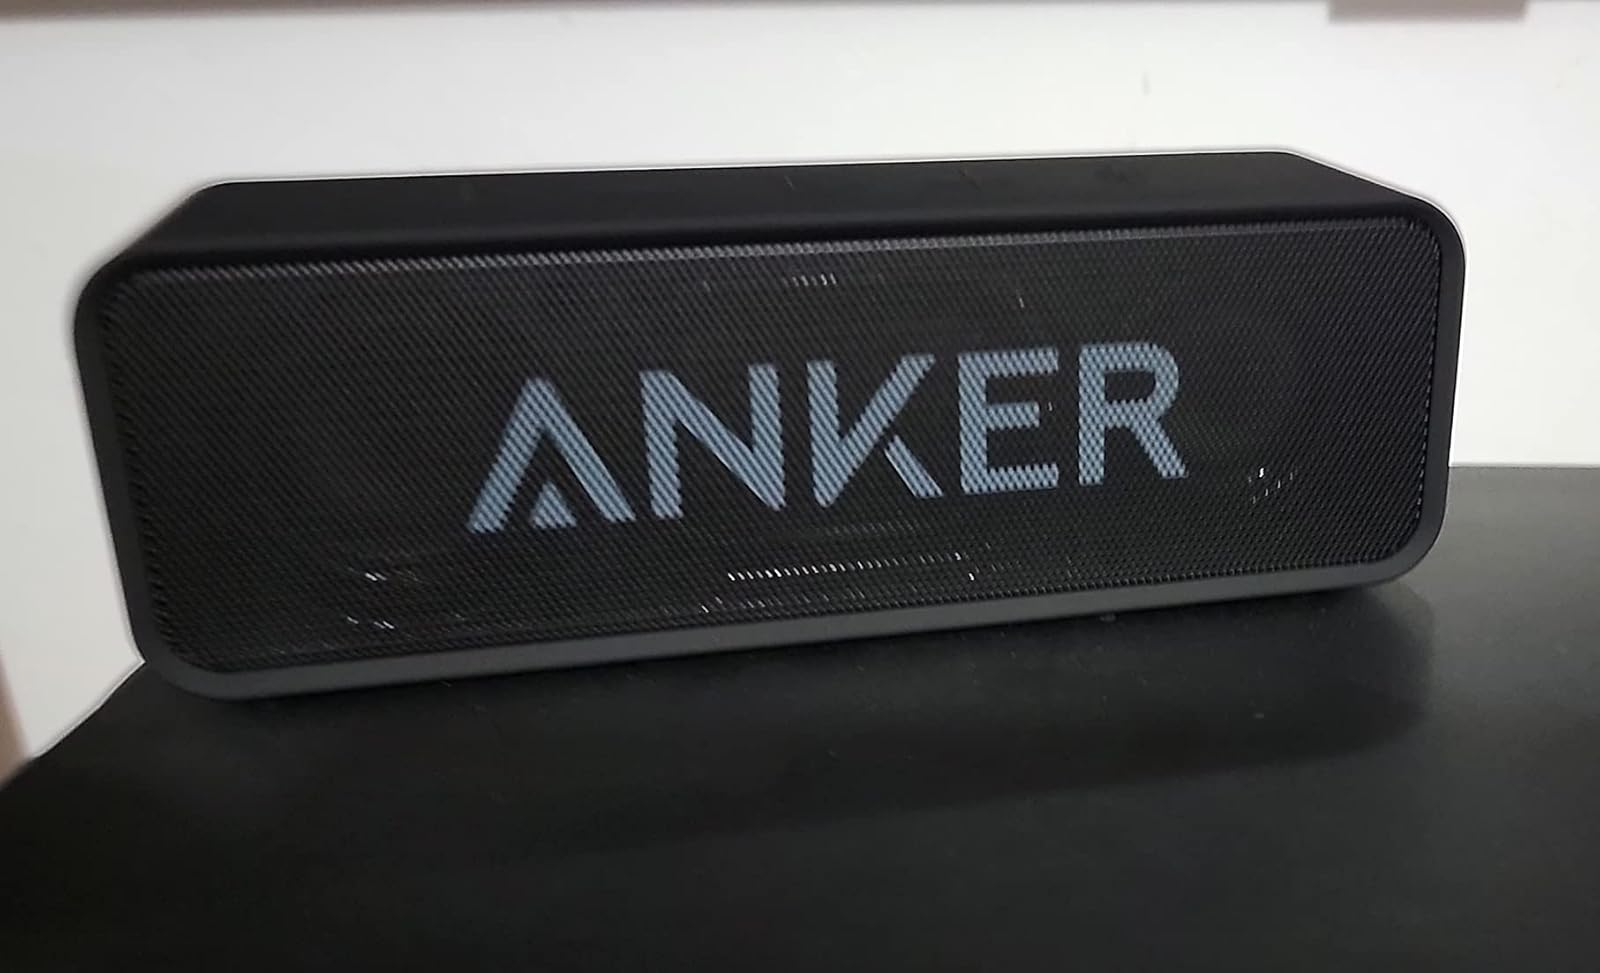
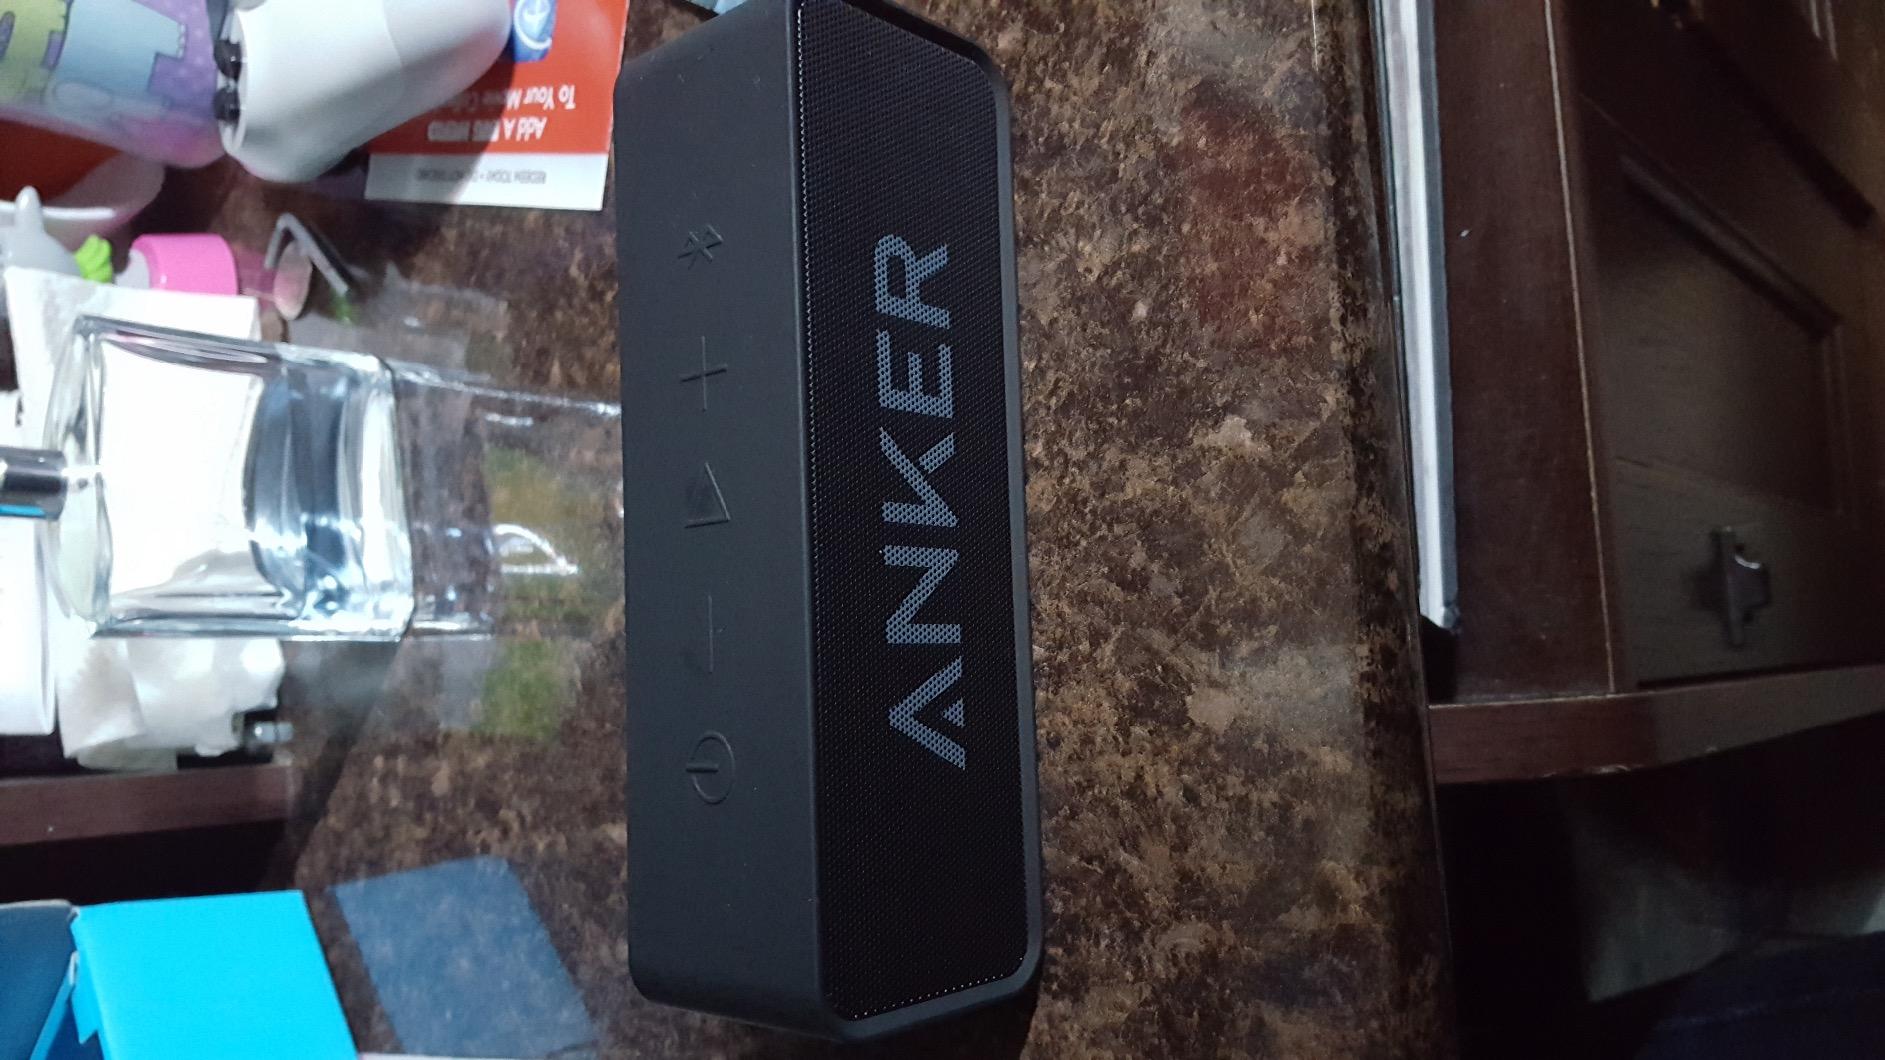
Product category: speaker
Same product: yes